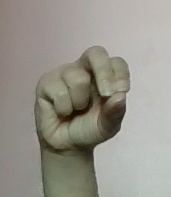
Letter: gaaf